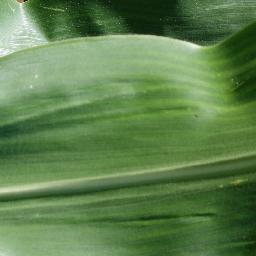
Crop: corn
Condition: (maize)_healthy